Captain Pugwash

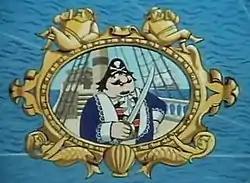
Captain Pugwash, from the title sequence of the 1974–75 series

Captain Pugwash is a fictional pirate who appears in a series of British children's comic strips, books and television shows created by John Ryan.